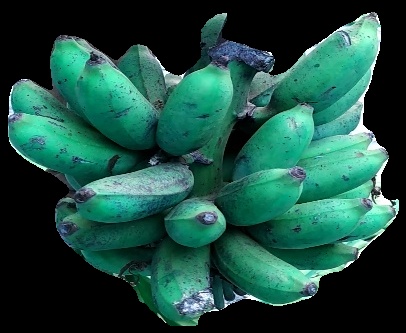
Variety: rasbale
Grade: grade3